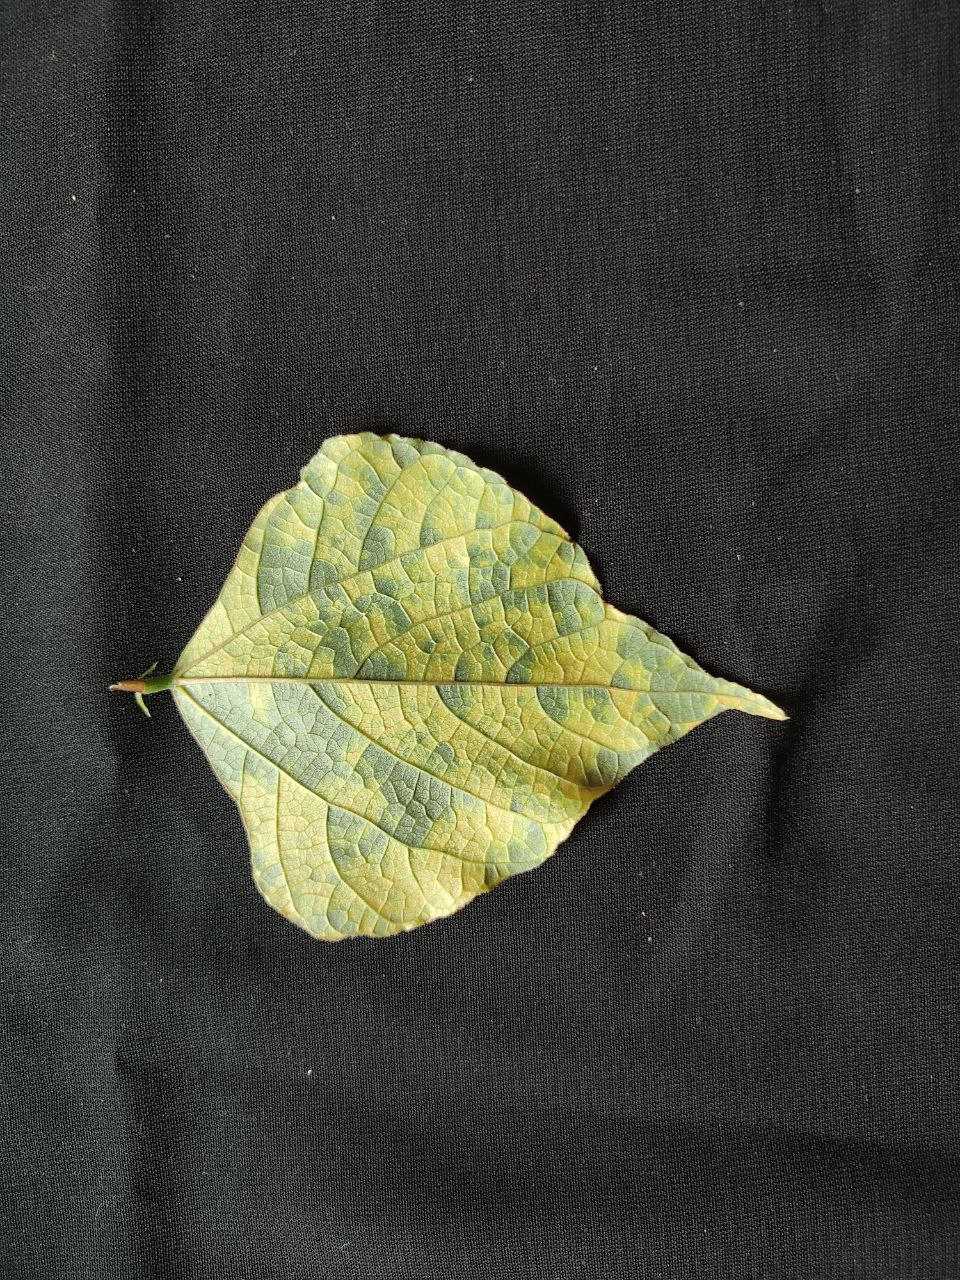
Crop: bean
Leaf condition: Mosaic Virus